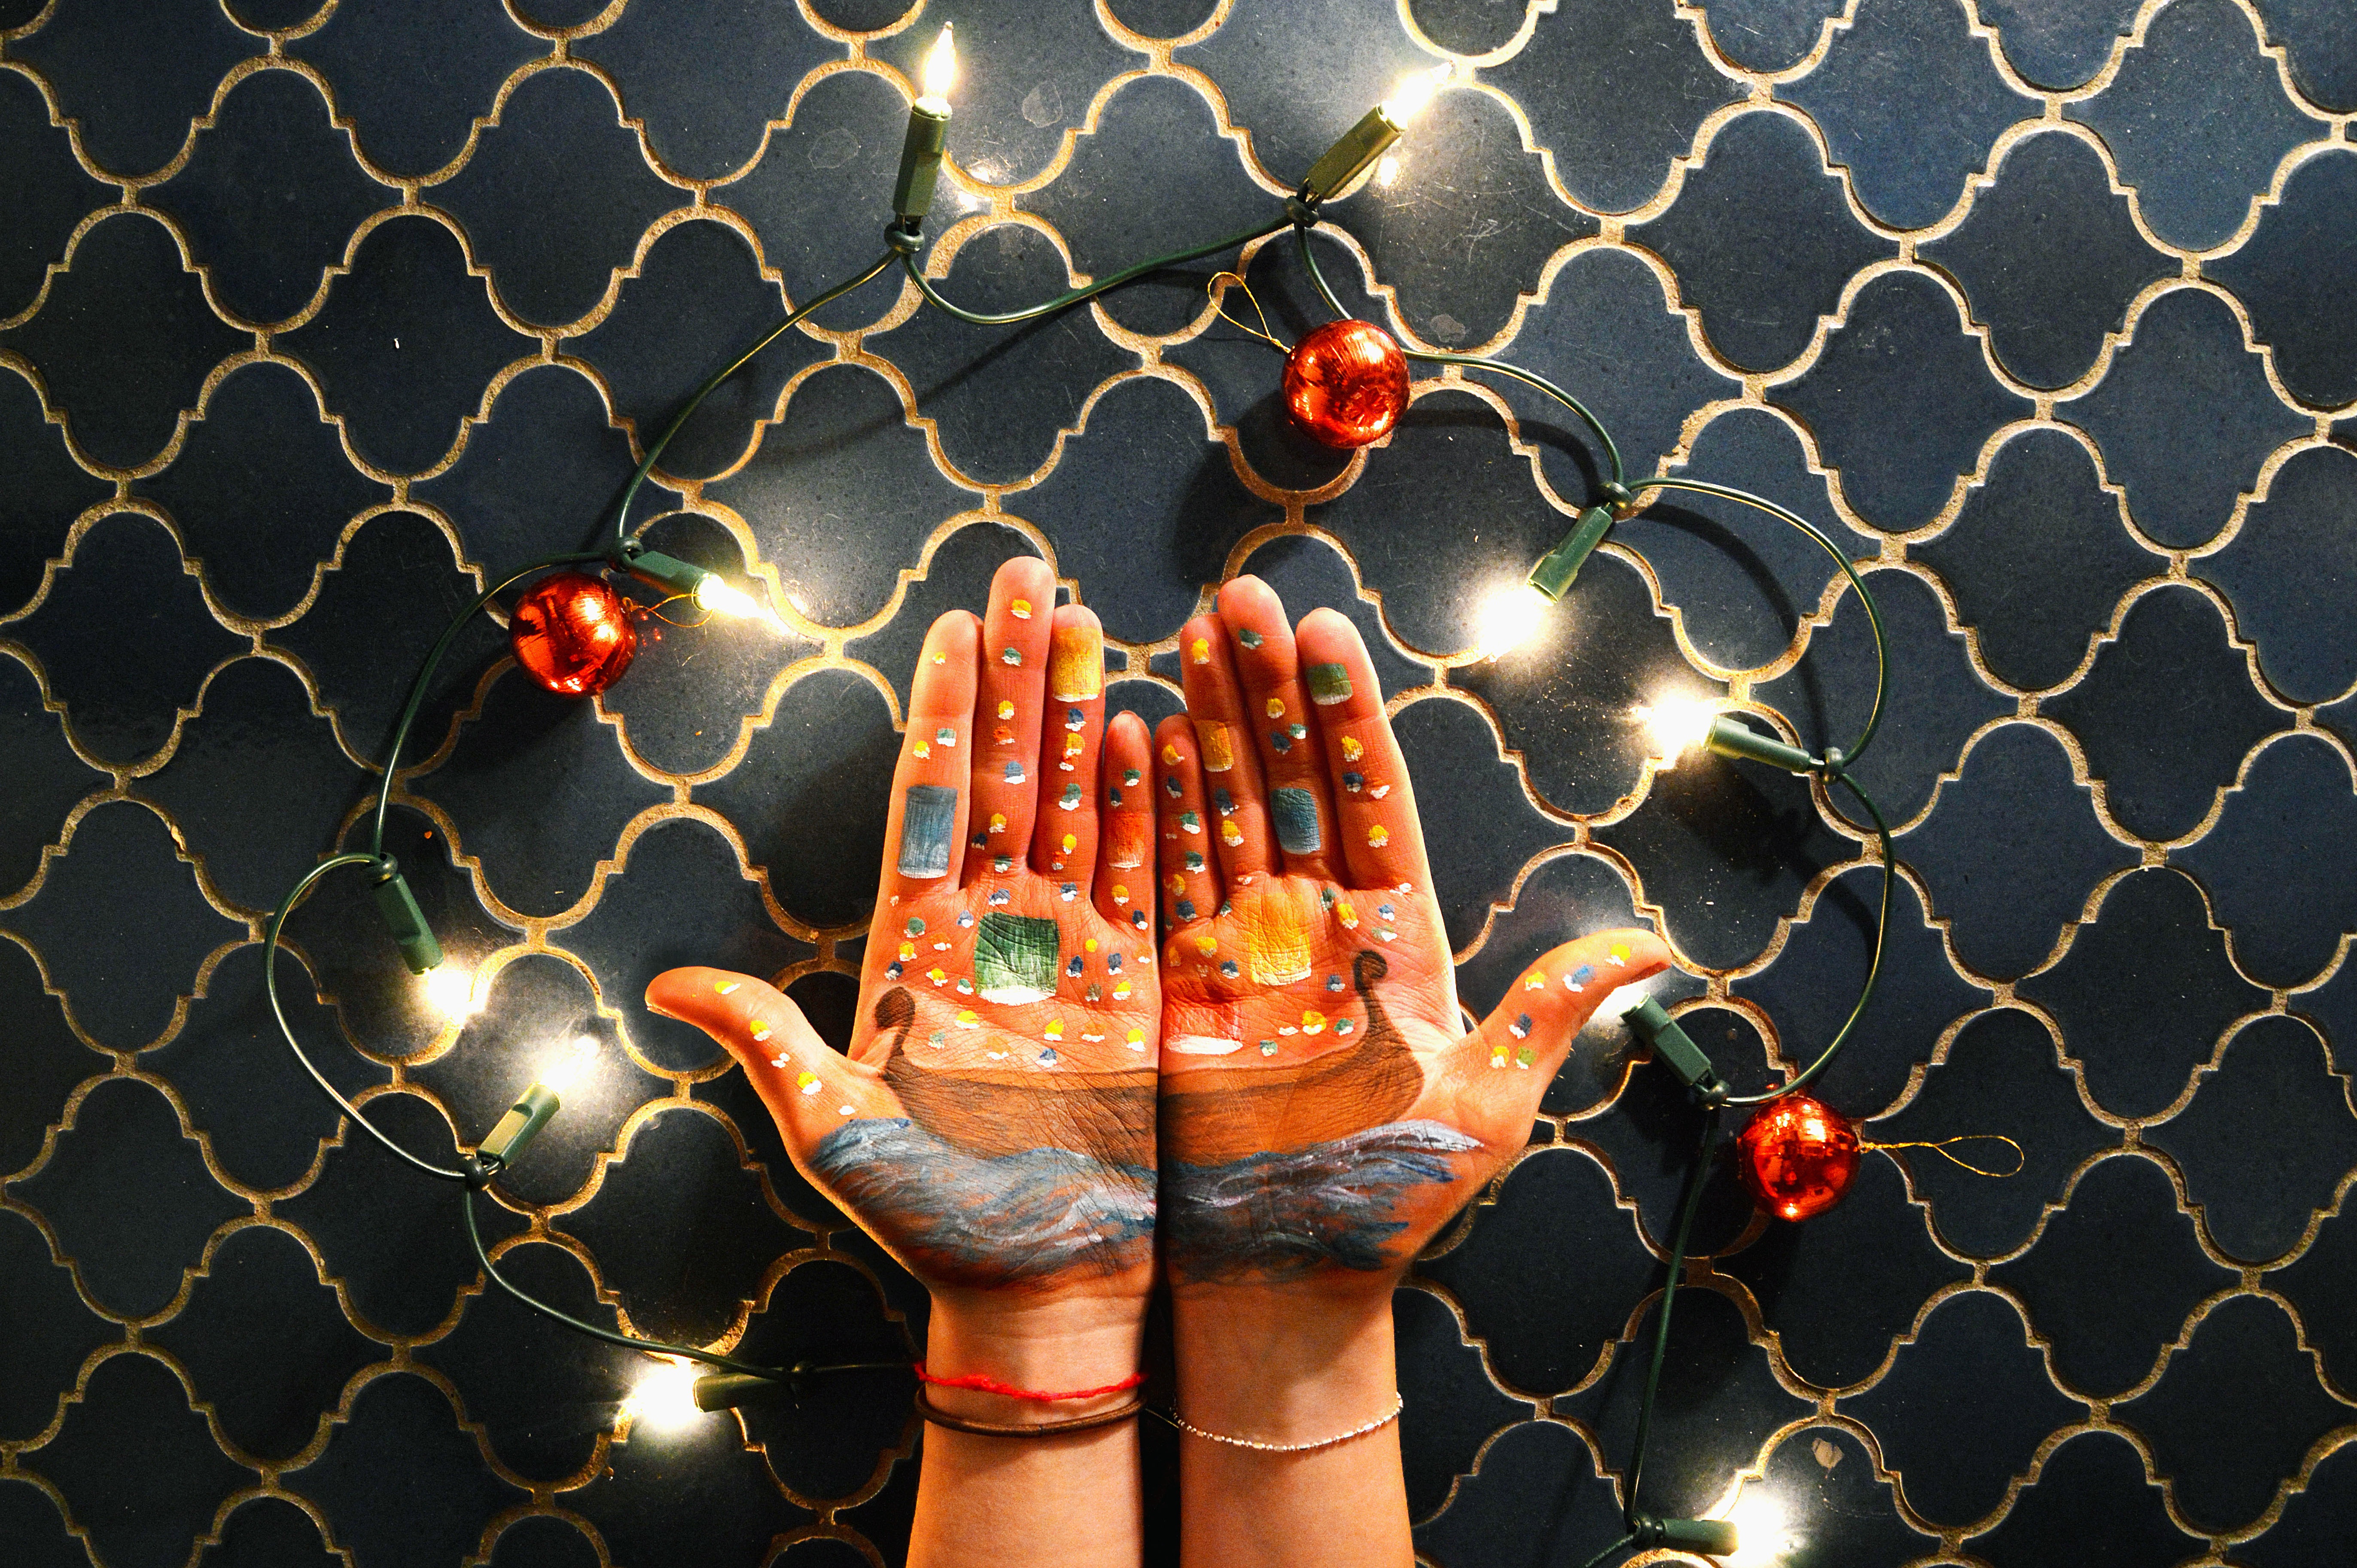
screenshot, computer wallpaper